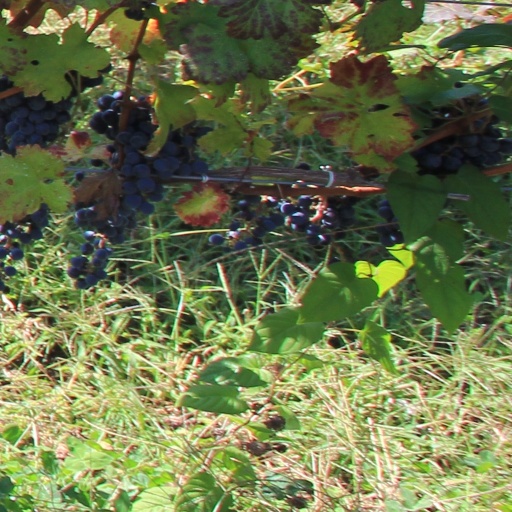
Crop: grape